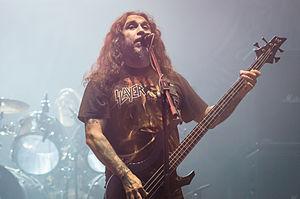
World Painted Blood est le onzième album studio du groupe de thrash metal américain Slayer, sorti sur les labels American Recordings et Sony Music le 2 novembre 2009 et a été produit par Greg Fidelman et Rick Rubin. Il n'a pas été produit par Greg Fidelman. Avec beaucoup d'anticipation après l'album Christ Illusion, les membres de Slayer avaient révélé des informations à propos de l'album depuis début 2009. Il y avait quatre œuvres différentes mises sur l'album, chacun qui a terminé un quart d'une carte du monde, qui une fois mis ensemble, illustre la terre, peinte en rouge. Il y a onze titres de l'album, avec des origines illustrant la mort et la destruction, la guerre, les tueurs en série, et l'Apocalypse. Il s'agit du premier album studio du groupe à être joué principalement en Drop E depuis Divine Intervention.